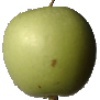
Label: Apple Granny Smith 1